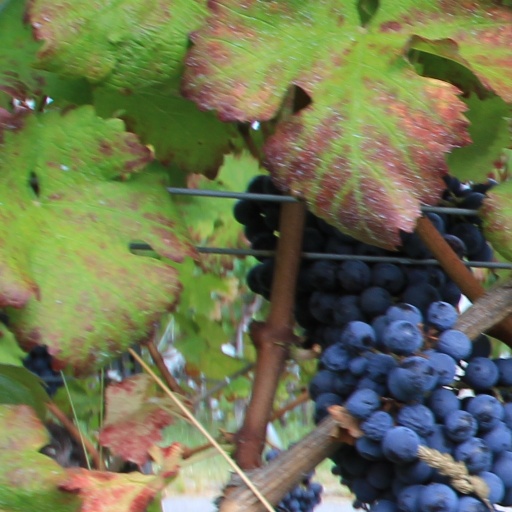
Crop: grape